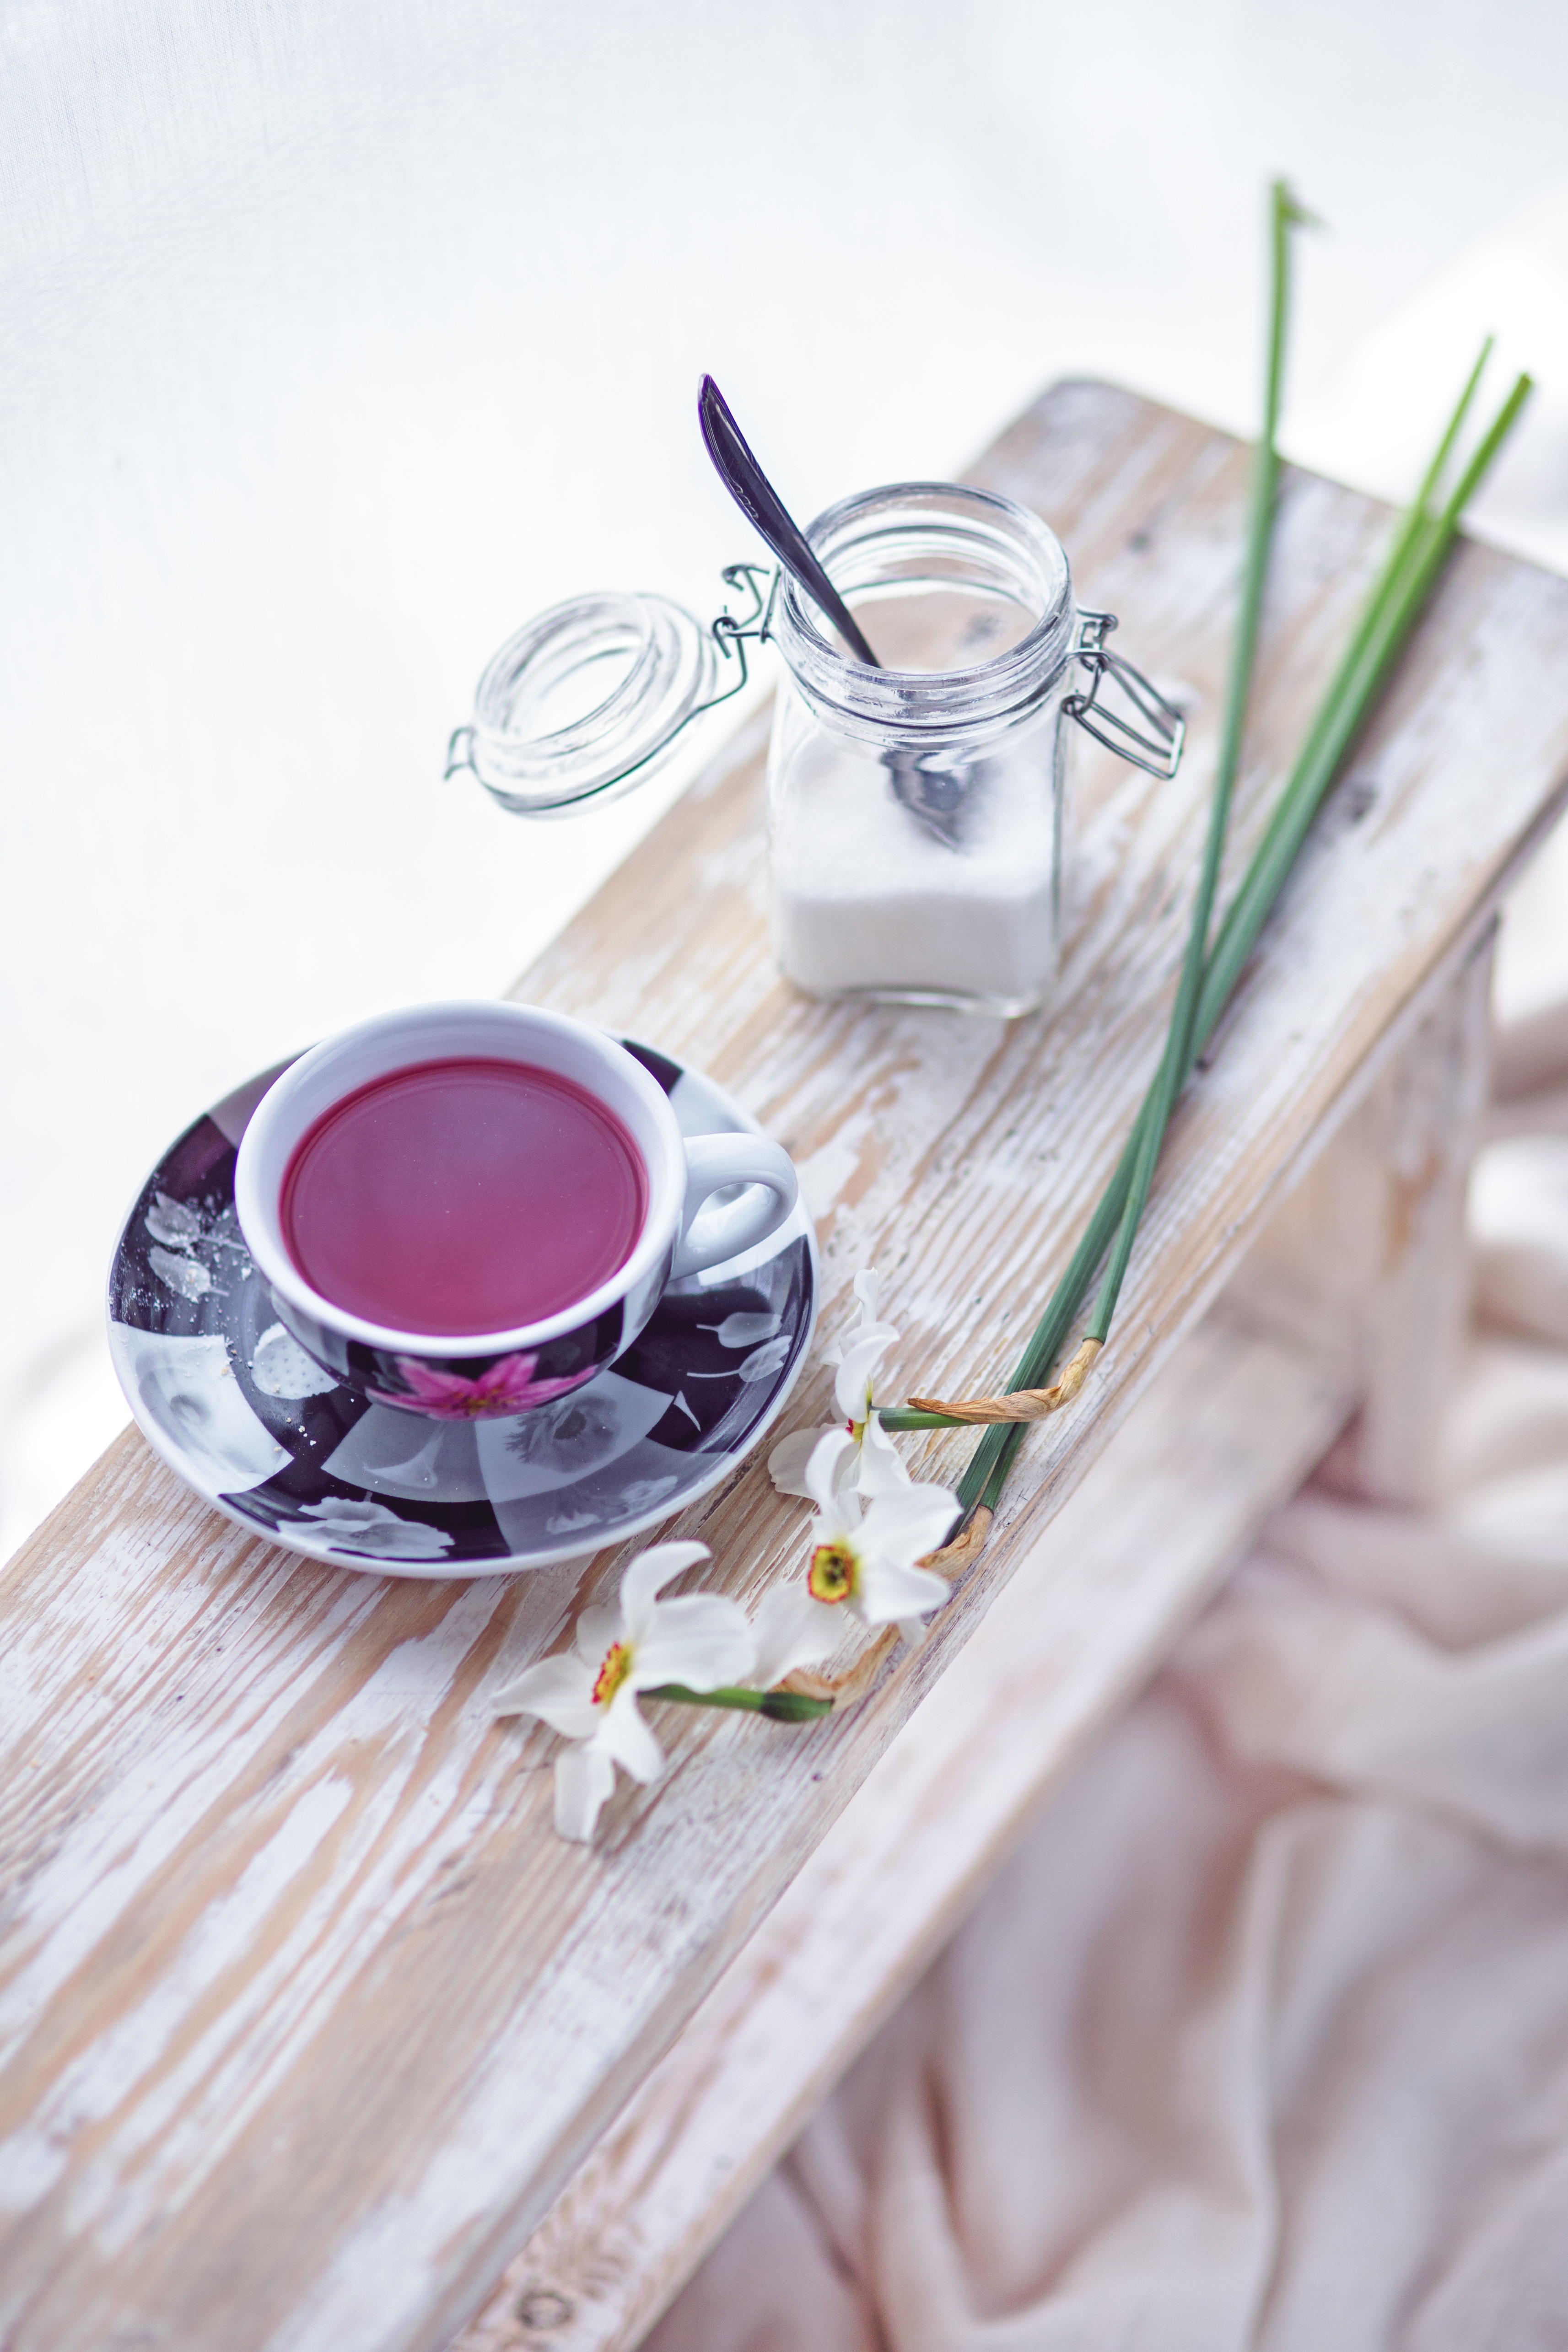
white, fruit, tea, petal, meal, food, produce, drink, breakfast, flowers, sugar, flavor